Rehavia Gymnasium

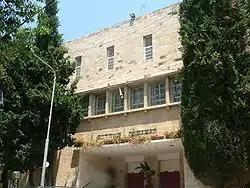

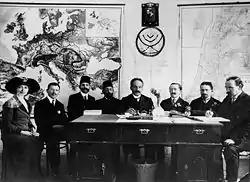
Founders of Gymnasia Rehavia

Rehavia Gymnasium or the Jerusalem Rehavia Gymnasium, by its Hebrew name Gymnasia Rehavia, is a high school in the Rehavia neighborhood in West Jerusalem.